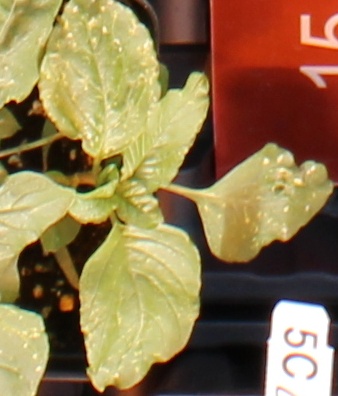
Label: Redroot Pigweed